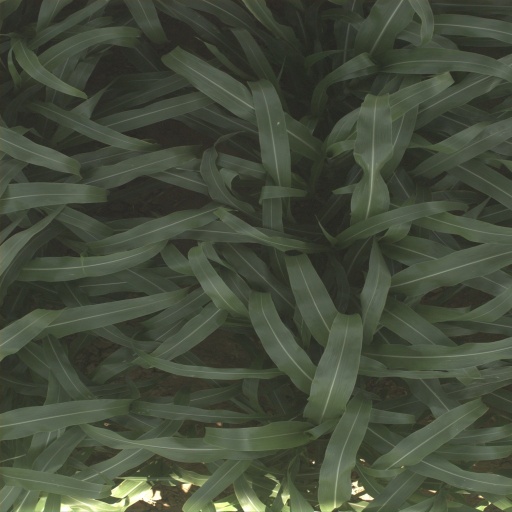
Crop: sorghum